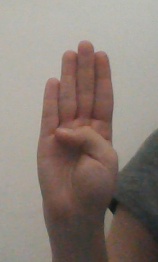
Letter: kaaf